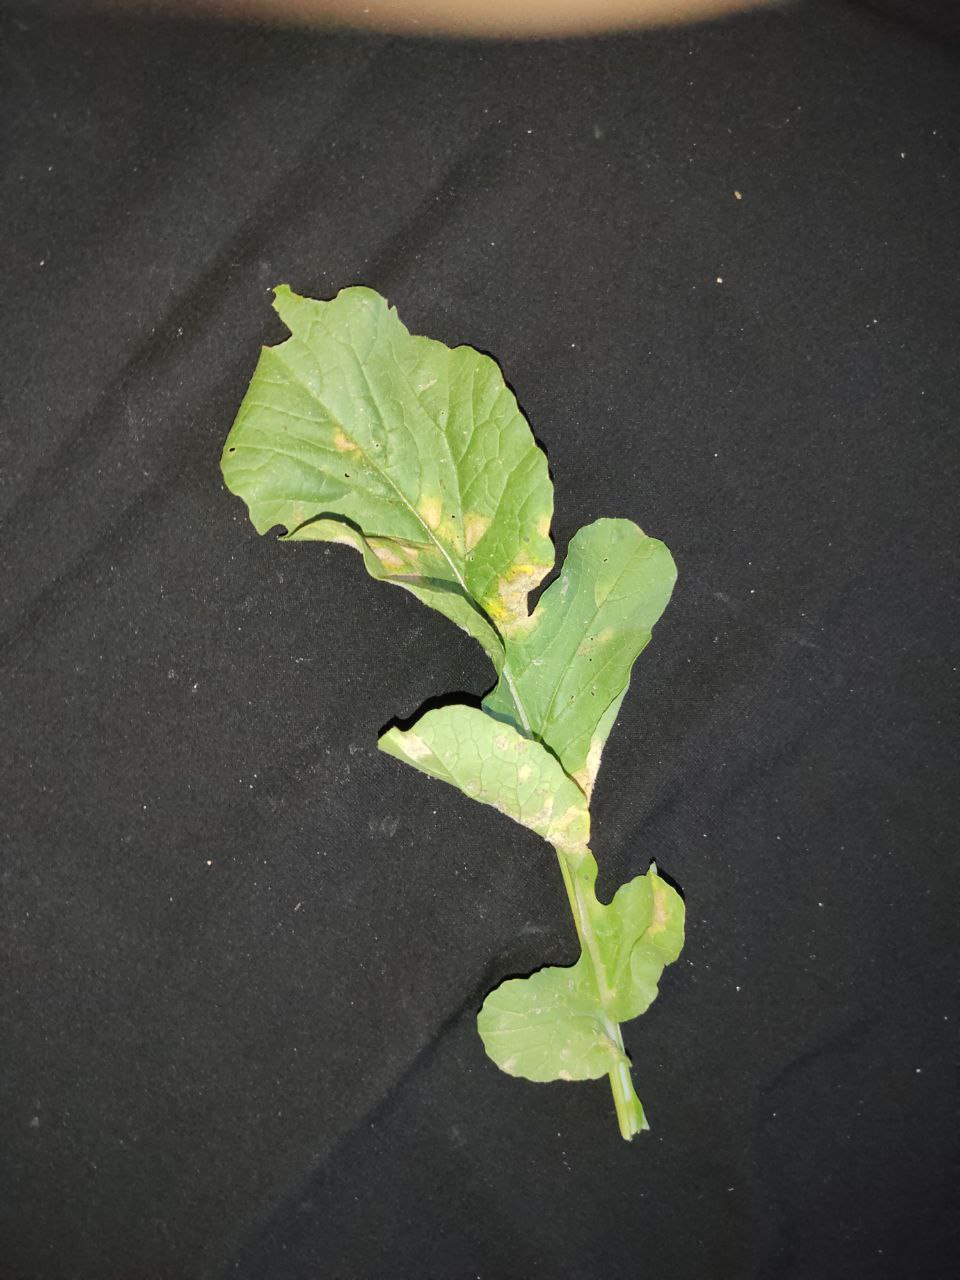
Label: Mosaic virus